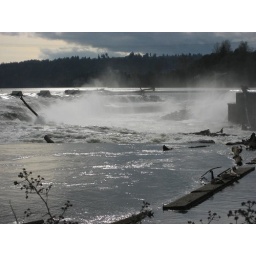
from the blue heron paper mill in Oregon From the blue heron paper mill, Oregon City